Lindsay Pryor

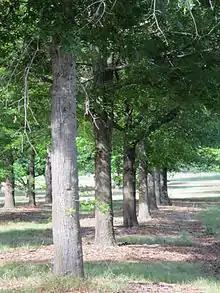
Trees at the Lindsay Pryor National Arboretum

Pryor was born in Moonta, South Australia; he attended Norwood High and the University of Adelaide and later went on to study at the Australian Forestry School in Canberra. His father, the cartoonist Oswald Pryor, encouraged him to pursue a career in forestry, and Pryor is said to have wanted to become a forester from age 12. He graduated BSc in 1935 and was awarded a Diploma of Forestry in 1936. In 1936 he was appointed ACT Assistant Forester, he worked under Charles Lane Poole. In this position he surveyed the native vegetation of the ACT and in 1939 received his master's degree in Science from Adelaide University for this work. He married in 1938, and he and his wife Wilma Pryor had four children – Elizabeth, Anthony, Geoffrey and Helen.